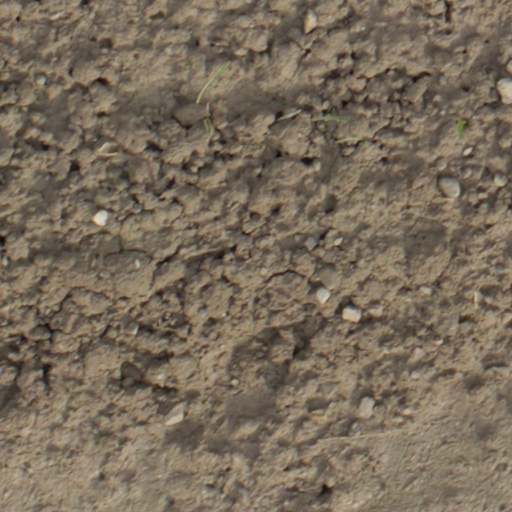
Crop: wheat